La Chapelle-du-Noyer

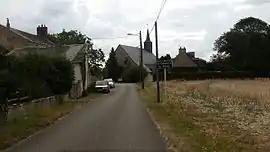
The church and surroundings in La Chapelle-du-Noyer

La Chapelle-du-Noyer is a commune in the Eure-et-Loir department in northern France.